Languages in censuses

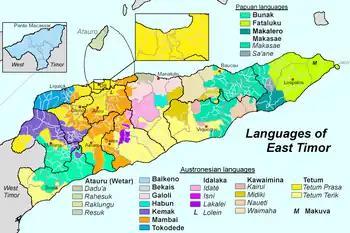
Biggest language groups in sucos of East Timor.

According to the 2011 Population and Housing Census (PHC 2011) 157 (up from 109 in 2000) different languages are spoken as native language in Estonia. Of those 25 have more than 100 speakers.